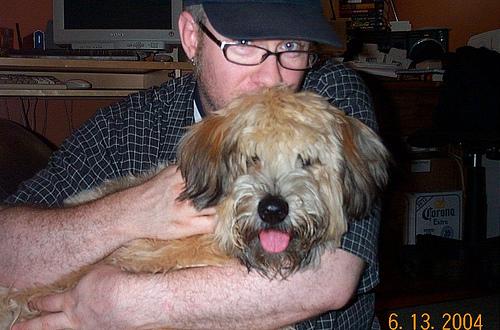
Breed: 235-n000090-soft_coated_wheaten_terrier